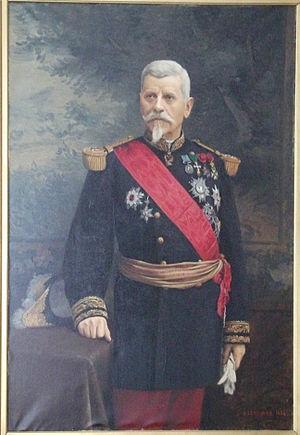
Portrait de Félix Antoine Appert (1891-1817)
Cet article est une liste de saint-cyriens notoires, qui disposent d'un article Wikipédia, classée par promotion, et par ordre alphabétique à l'intérieur de chacune d’elles.
Félix Antoine Appert, né le 12 juin 1817 à Saint-Remy-sur-Bussy et mort le 18 avril 1891 à Passy, est un militaire et diplomate français.
La rue du Général-Appert est une voie du 16ᵉ arrondissement de Paris, en France.